Nelson Mandela

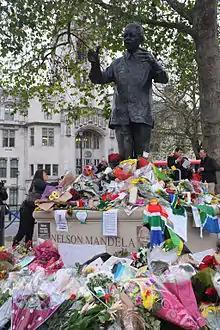
Flowers left at the Mandela statue in London's Parliament Square following his death

Retiring in June 1999, Mandela aimed to lead a quiet family life, divided between Johannesburg and Qunu. Although he set about authoring a sequel to his first autobiography, to be titled "", it remained unfinished and was only published posthumously in 2017. Mandela found such seclusion difficult and reverted to a busy public life involving a daily programme of tasks, meetings with world leaders and celebrities, and—when in Johannesburg—working with the Nelson Mandela Foundation, founded in 1999 to focus on rural development, school construction, and combating HIV/AIDS. Although he had been heavily criticised for failing to do enough to fight the HIV/AIDS pandemic during his presidency, he devoted much of his time to the issue following his retirement, describing it as "a war" that had killed more than "all previous wars"; affiliating himself with the Treatment Action Campaign, he urged Mbeki's government to ensure that HIV-positive South Africans had access to anti-retrovirals. Meanwhile, Mandela was successfully treated for prostate cancer in July 2001.